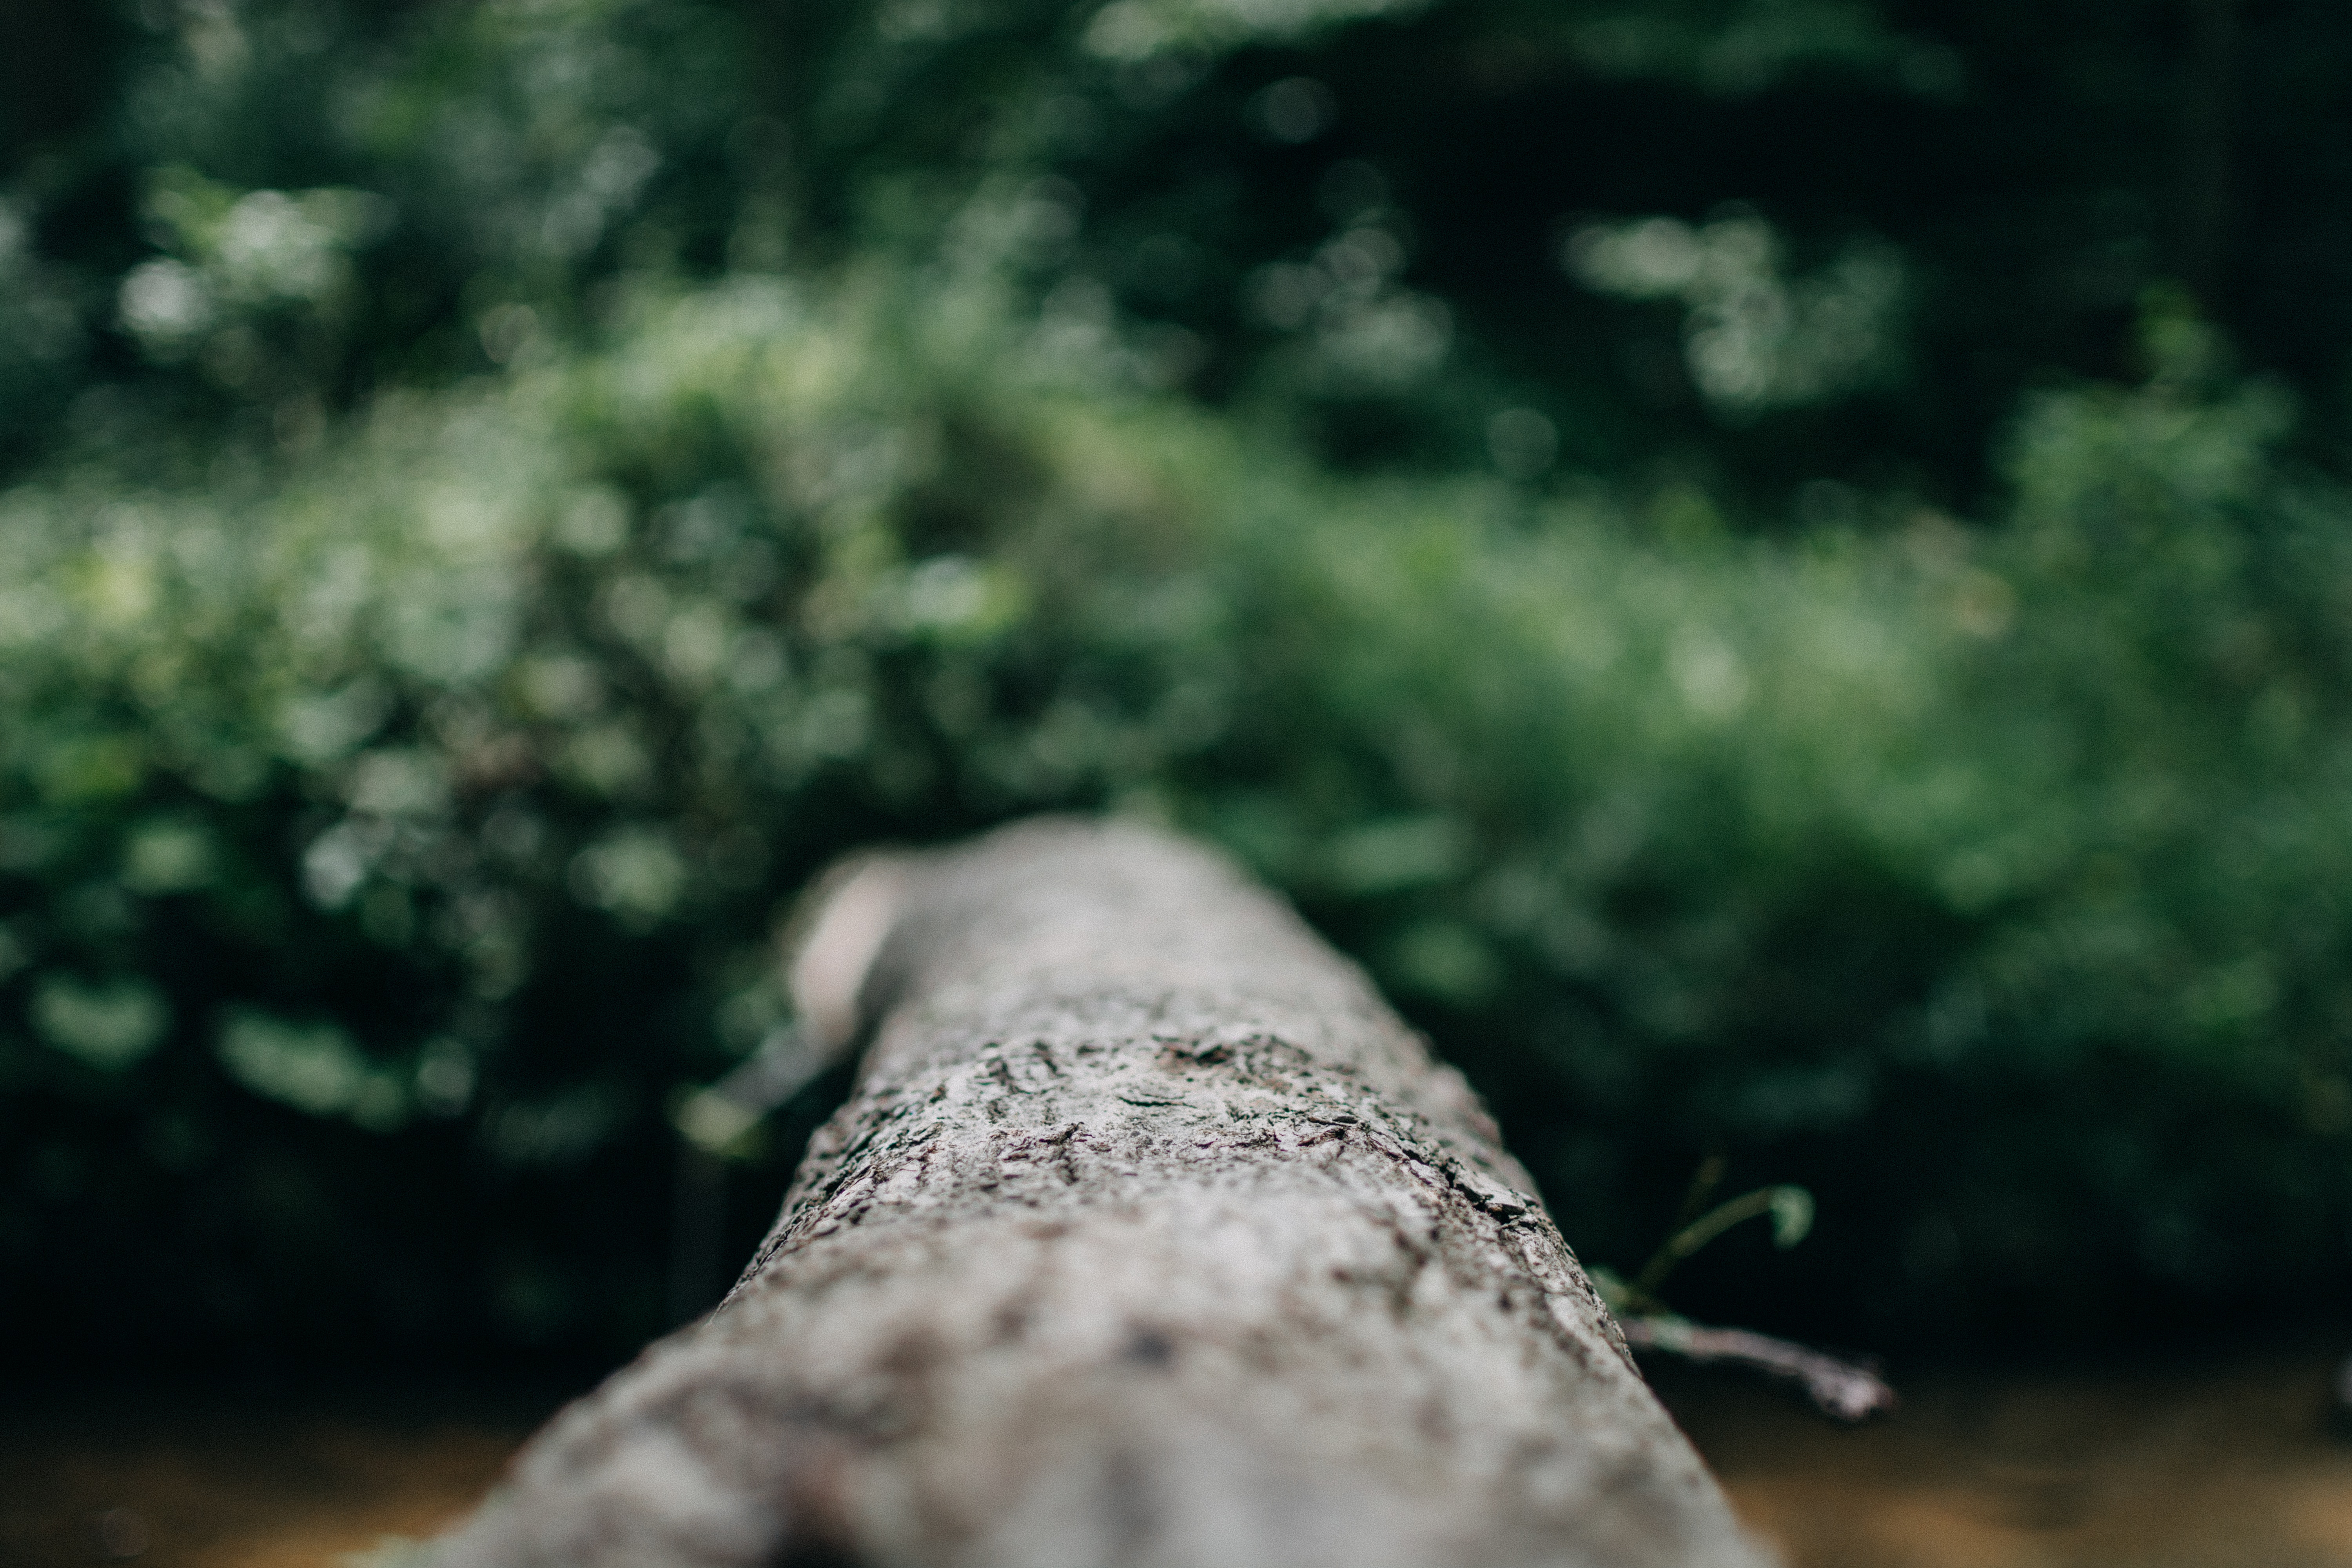
nature, tree, green, water, natural environment, natural landscape, trunk, forest, wood, wilderness, sky, leaf, jungle, woody plant, branch, plant, rock, woodland, grass, wildlife, old growth forest, landscape, sunlight, photography, watercourse, rainforest, soil, plant stem, river